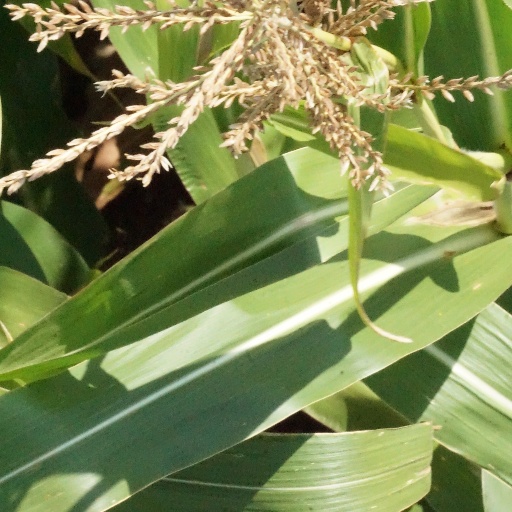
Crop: maize; corn